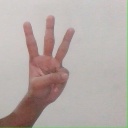
अक्षर: व